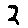
Label: 2